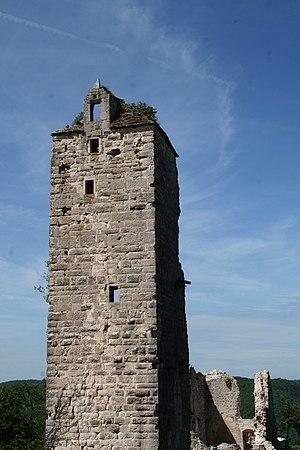
Donjon du château de Scey à Chassagne-Saint-Denis (Doubs)
La famille de Scey-Montbéliard est une famille subsistante de la noblesse française, d'extraction féodale ou d'ancienne extraction, originaire de Franche-Comté. Plusieurs auteurs donnent une filiation suivie jusqu'à Pierre, sire de Ceys, qui, par un acte de 1090, rendit une portion du fief de Montfaucon dont il s'était emparé de force à Amédée Ier de Montfaucon mais cette filiation n'est toutefois pas consensuelle. En effet l'auteur Régis Valette ne débute la filiation suivie qu'en 1449.